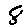
Label: 8